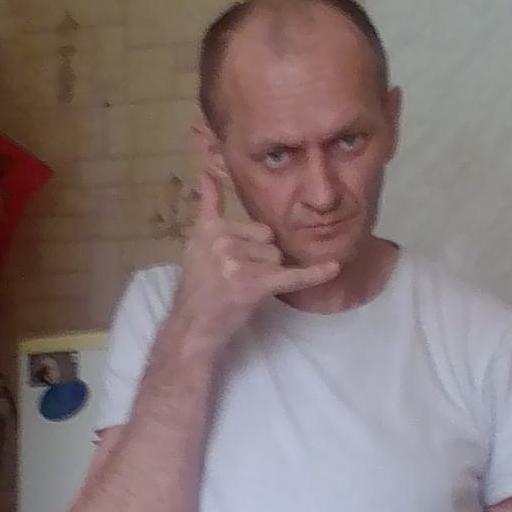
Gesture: call